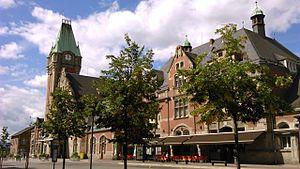
BV de la gare de Colmar.
Colmar est une commune française du département du Haut-Rhin. Préfecture du département, elle fait partie, depuis le 1ᵉʳ janvier 2016, de la région Grand Est.
La gare de Colmar est une gare ferroviaire française située à proximité du centre-ville de Colmar, préfecture du département du Haut-Rhin, en région Grand Est.